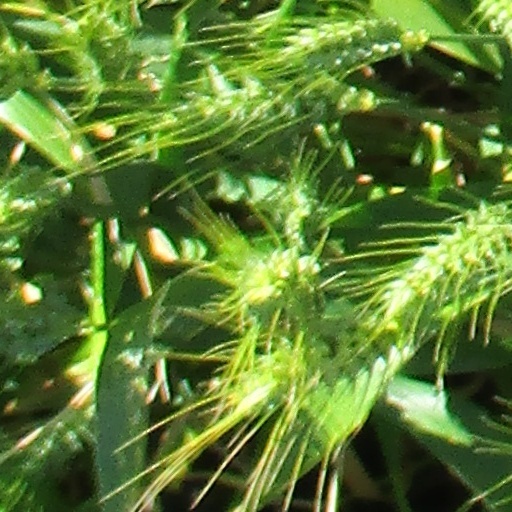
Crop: wheat